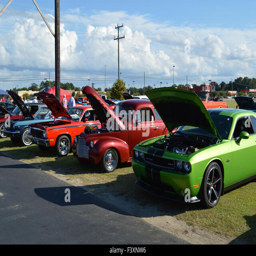
automotive class on display at a car show